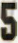
Number: 5